Isle of Man Railway locomotives

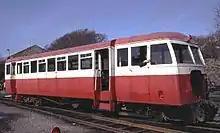
One of the diesel railcars in the yard at Douglas in 1993, at which point they were only used for shunting duties.

This locomotive was built by Hunslet in 1994 for use during the construction of the Jubilee line extension of the London Underground. It was later used by the contractors who re-laid approximately two-thirds of the Port Erin line in conjunction with the IRIS project, which saw a sewerage scheme which saw a main sewerage pipeline being laid beneath the railway in 2000–2002. Upon completion of the work the locomotive was bought from the contractors and named "Ailsa" after the Marquess of Ailsa, who had greatly contributed to the railway in the late 1960s.